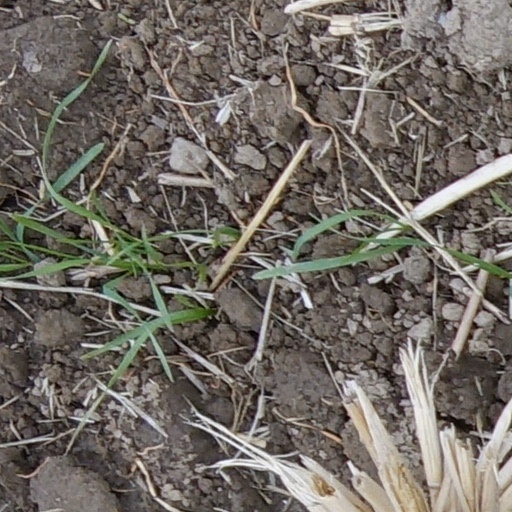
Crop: wheat